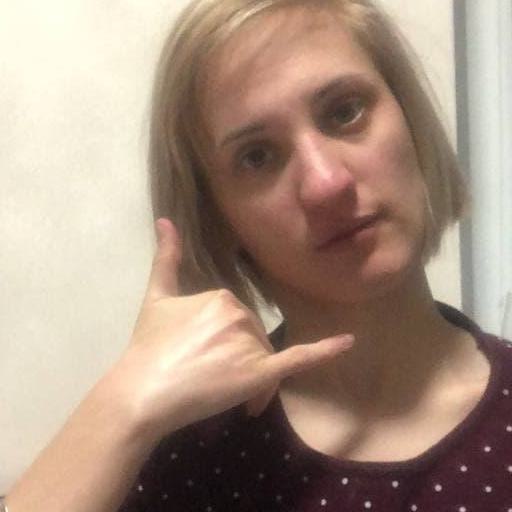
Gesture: call